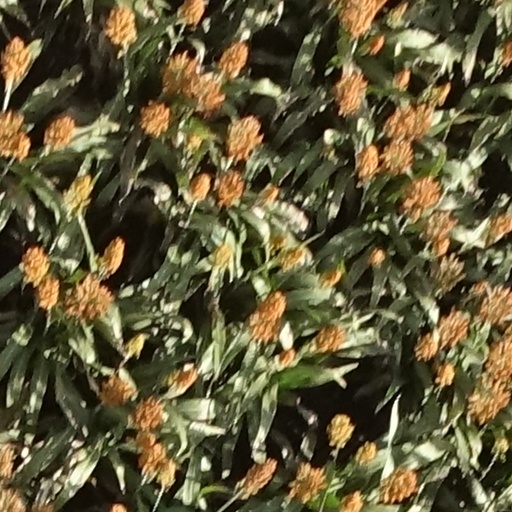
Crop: sorghum